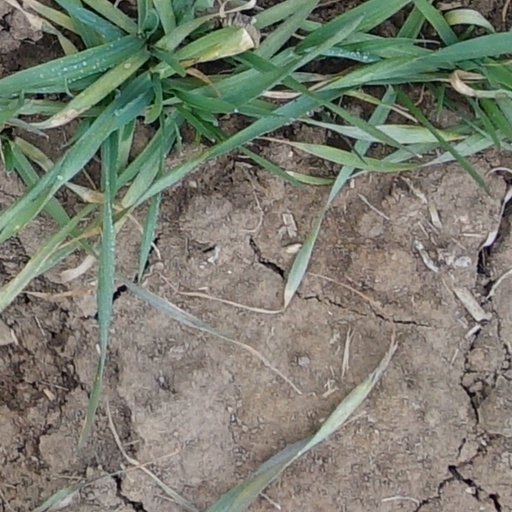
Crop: wheat